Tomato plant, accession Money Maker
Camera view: horizontal (90 deg, fisheye); turntable rotation: 300 degrees
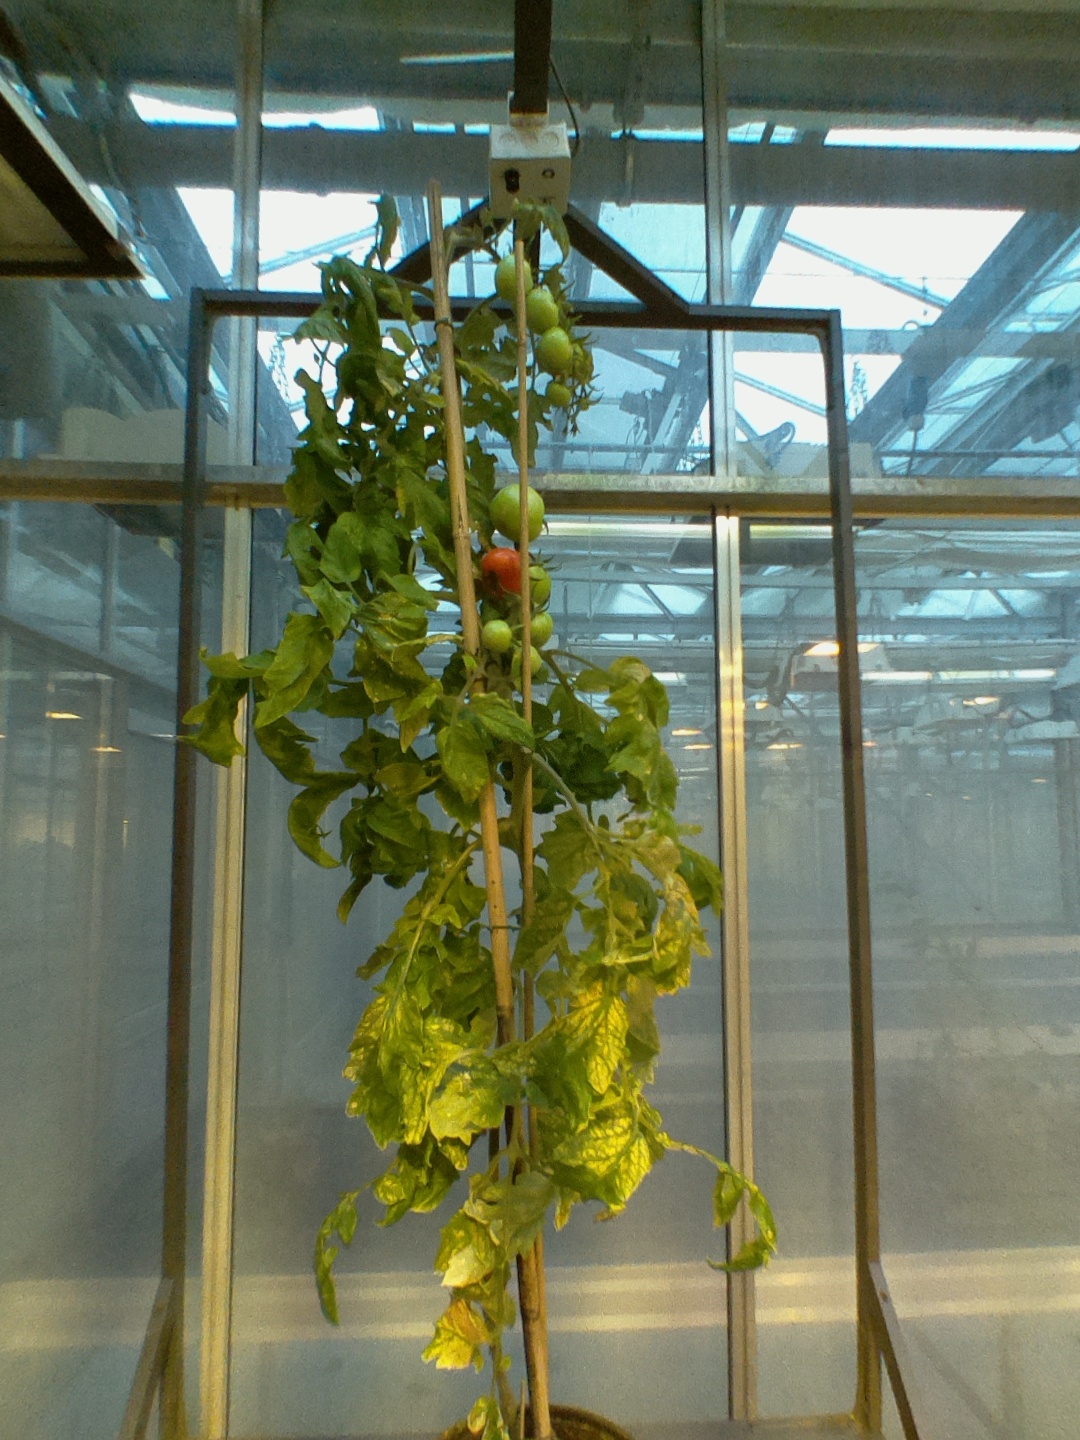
BBCH growth stage 81: 10%-20% of fruits show typical fully ripe color